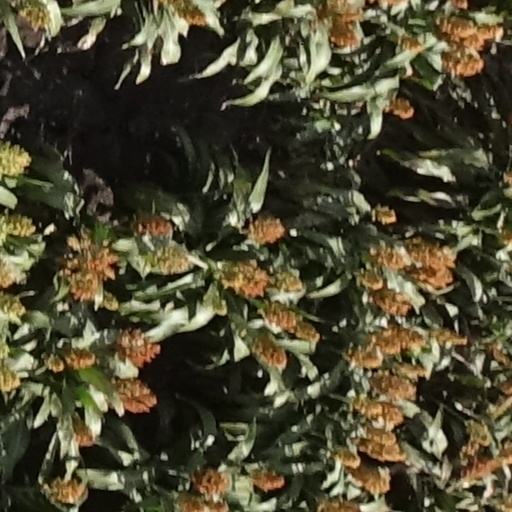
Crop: sorghum